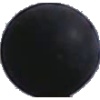
Label: Grape Blue 1